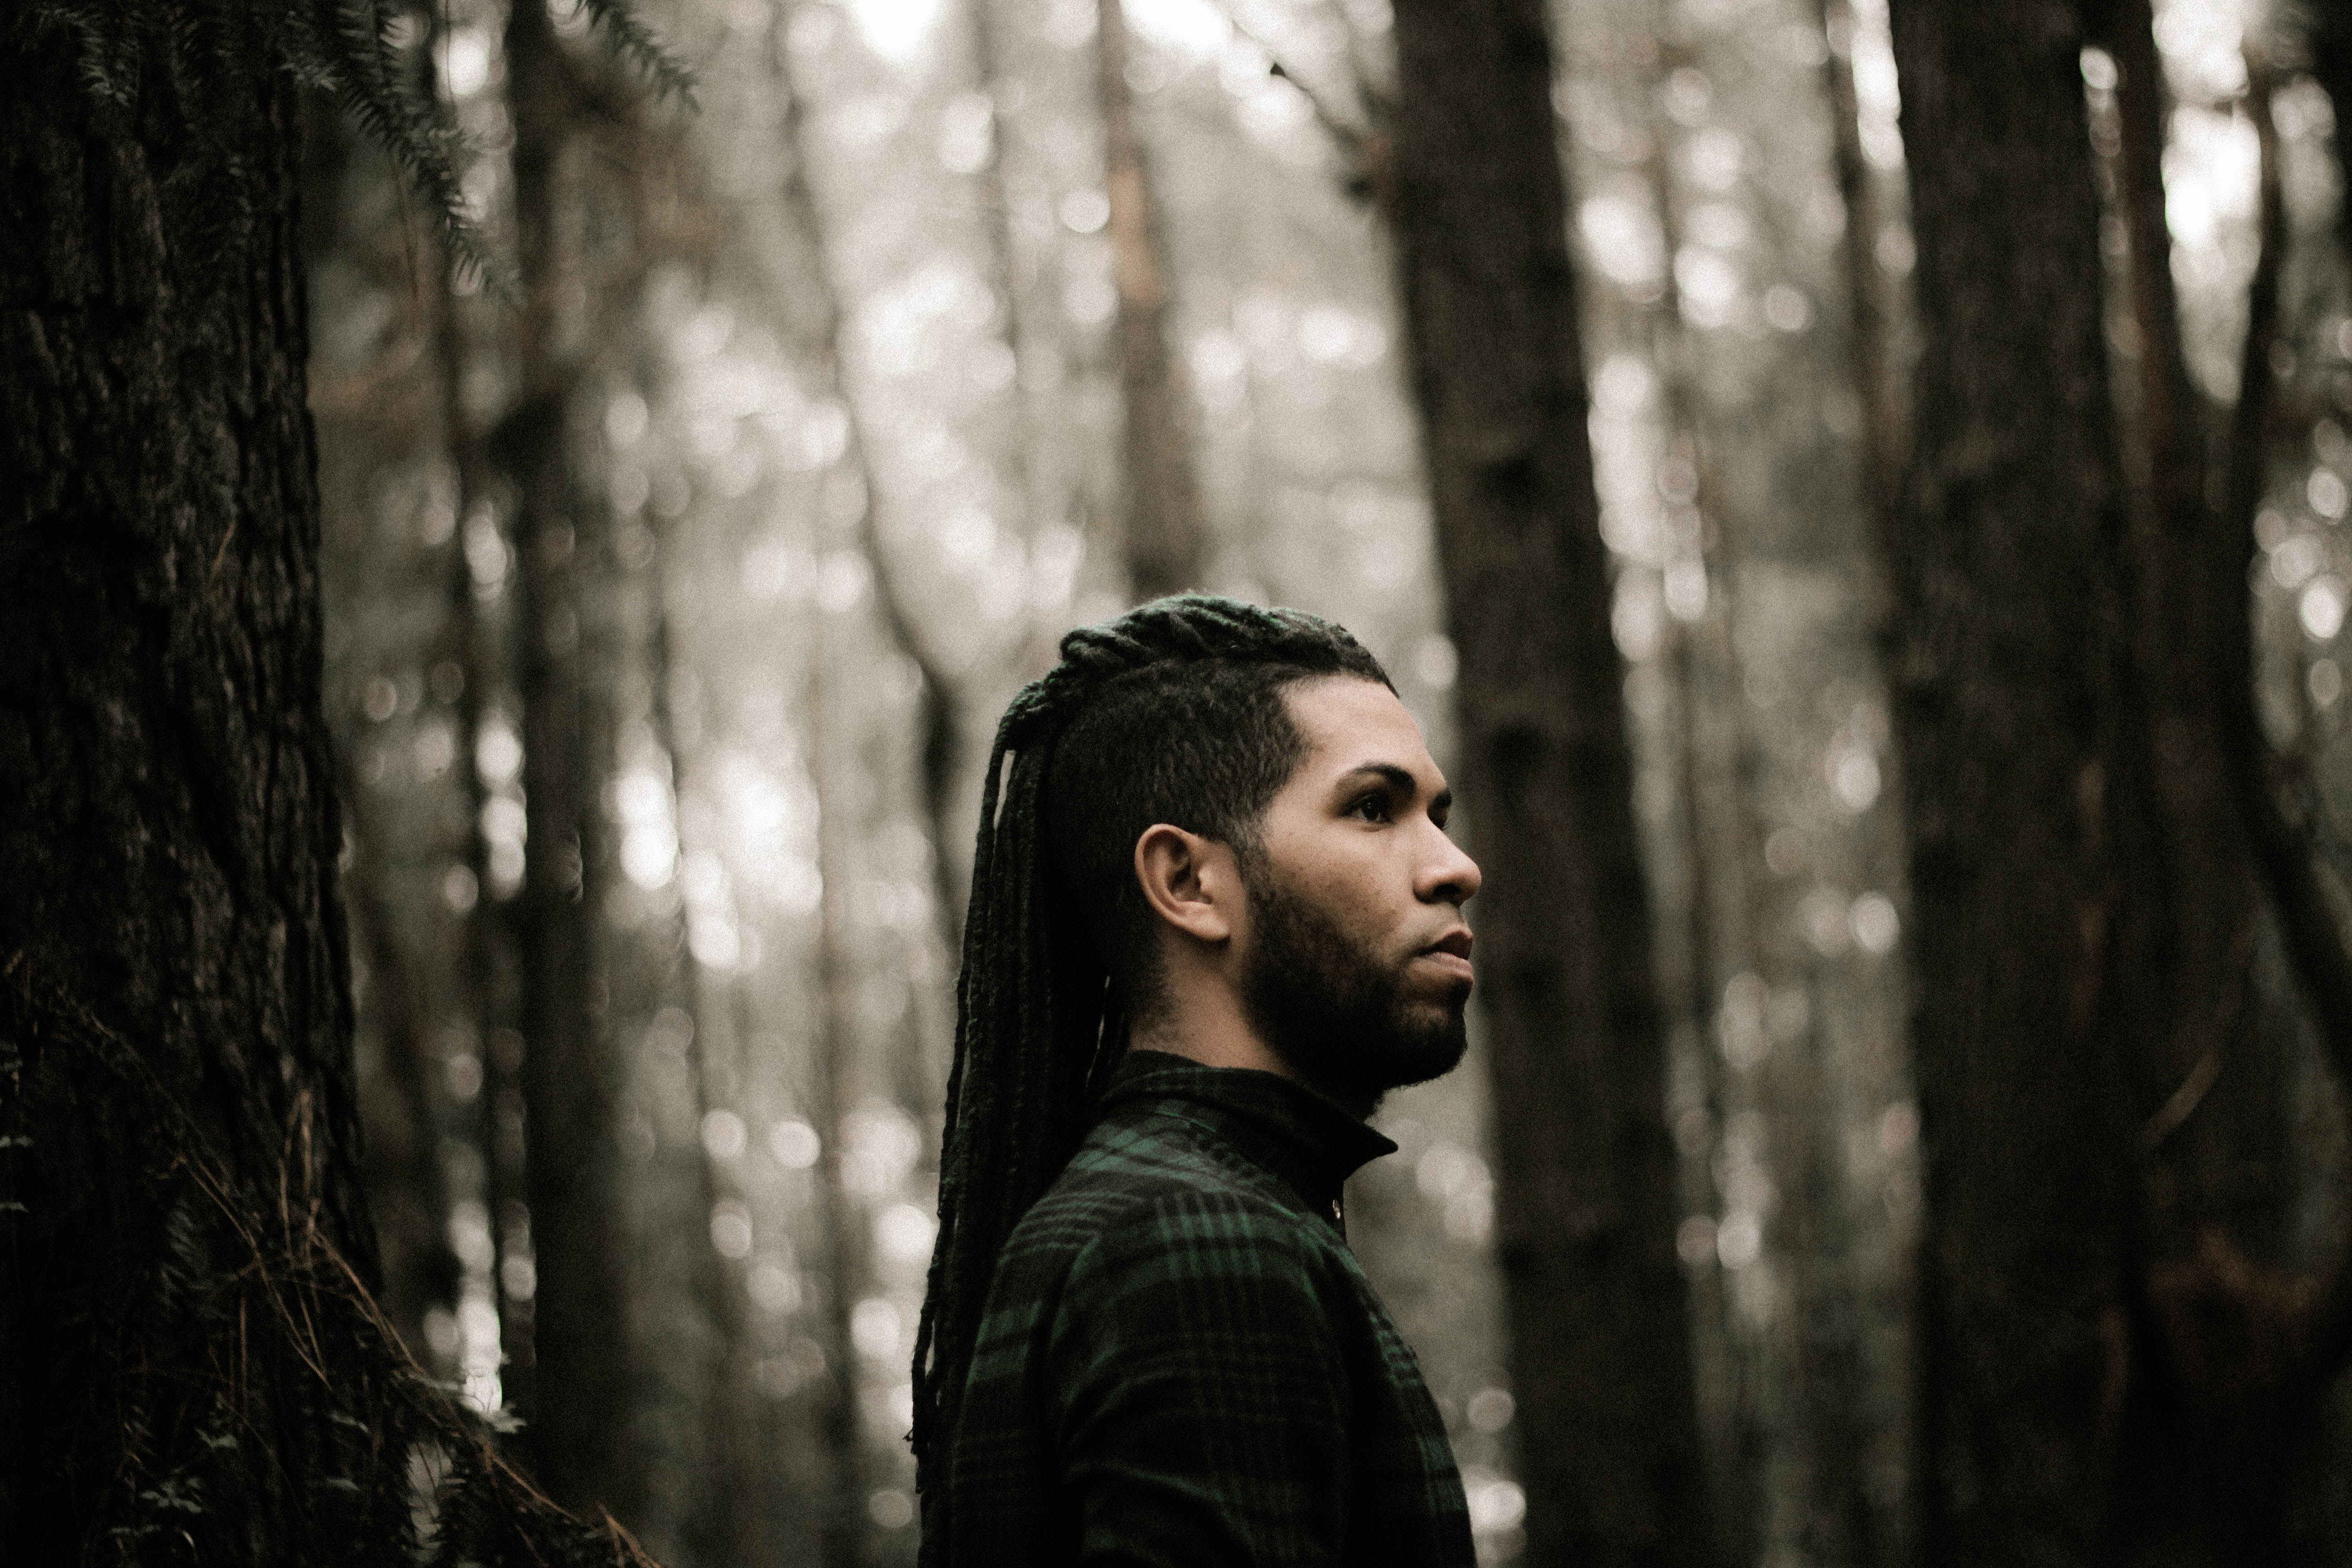
man, tree, nature, forest, black and white, photography, portrait, model, spring, darkness, monochrome, season, trees, outdoors, woods, photograph, beauty, emotion, photo shoot, monochrome photography, portrait photography